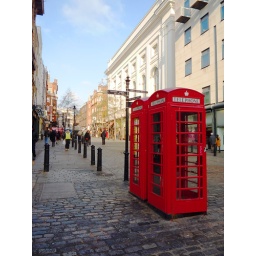
phone boxes in covent garden